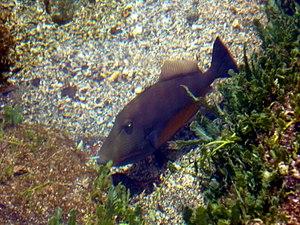
Sufflamen est un genre de poissons tetraodontiformes, de la famille des Balistidae.
Sufflamen verres est une espèce de poissons osseux de la famille des Balistidés.